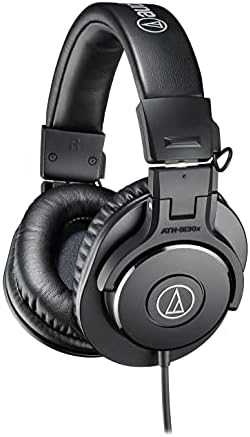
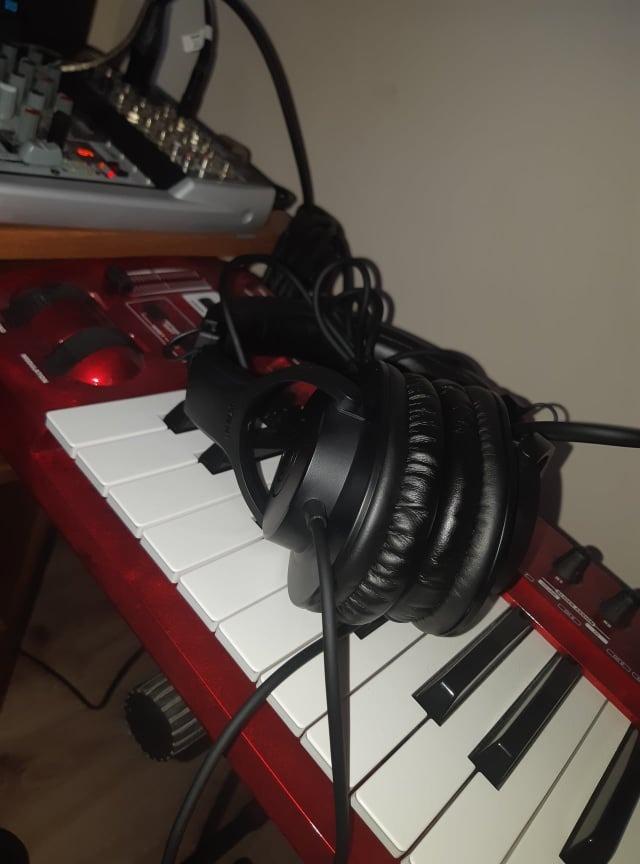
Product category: headphones
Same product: no